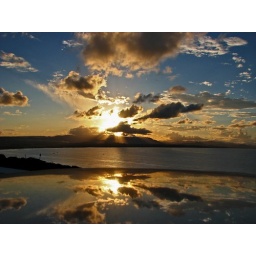
Slight brightness and contrast adjustment only. The sky is reflected in the roof of the car.